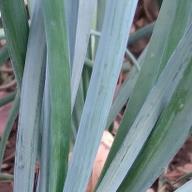
Crop: Onion
Condition: healthy-leaf